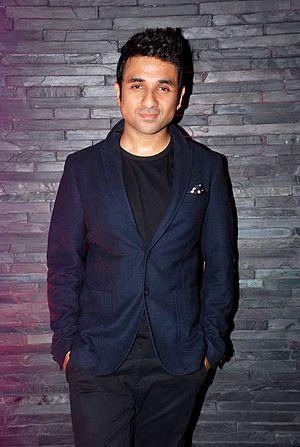
Whiskey Cavalier est une série télévisée dramatique américaine en treize épisodes de 42 minutes créée par Dave Hemingson et diffusée entre le 24 février et le 22 mai 2019 sur le réseau ABC et en simultané sur le réseau CTV au Canada.